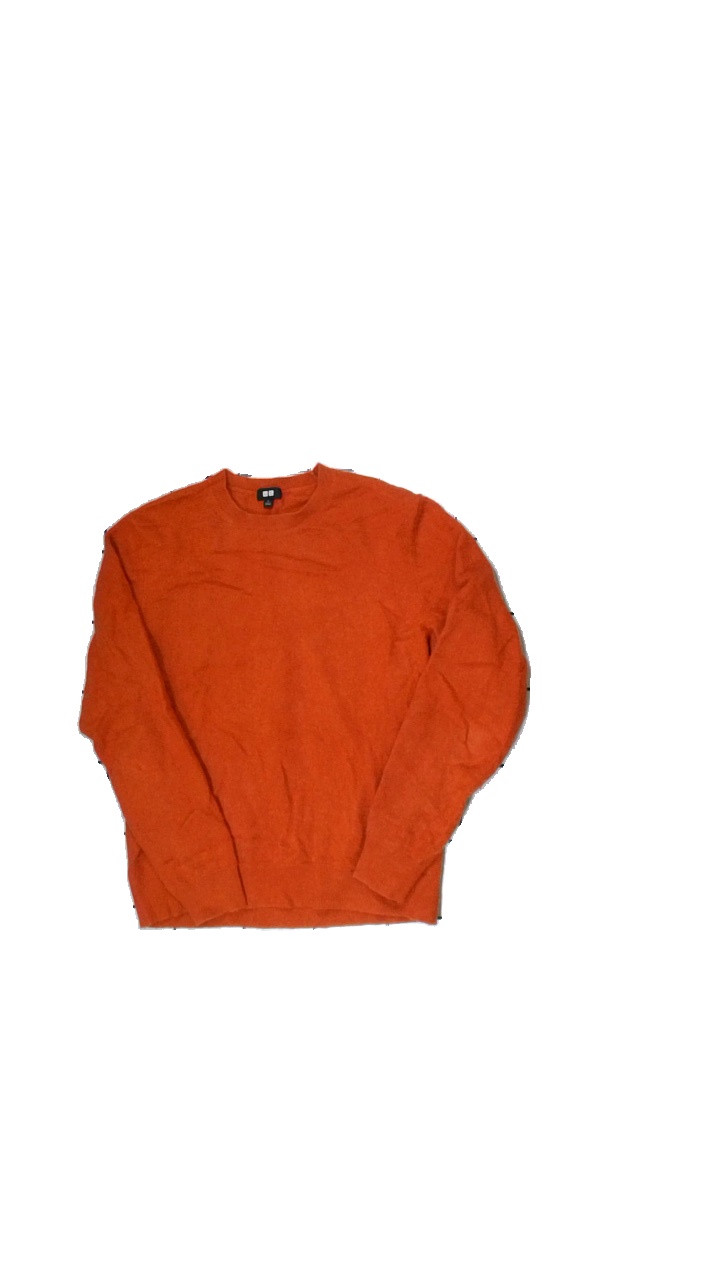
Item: Sweater (Unisex)
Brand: Uniqlo
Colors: Orange
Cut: Regular
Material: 100% wool
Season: All
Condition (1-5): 2
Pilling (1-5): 1
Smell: Major
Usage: Reuse
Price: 50-100